History of Virginia–Highland

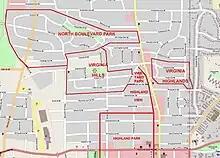
Some of the original subdivisions

The first land to be subdivided in what is now Virginia Highland was Highland Park, between today's Greenwood and Blue Ridge Aves., Barnett St. and N. Highland Ave. However, the majority of the houses and streets in Virginia–Highland were constructed between 1909 and 1926.